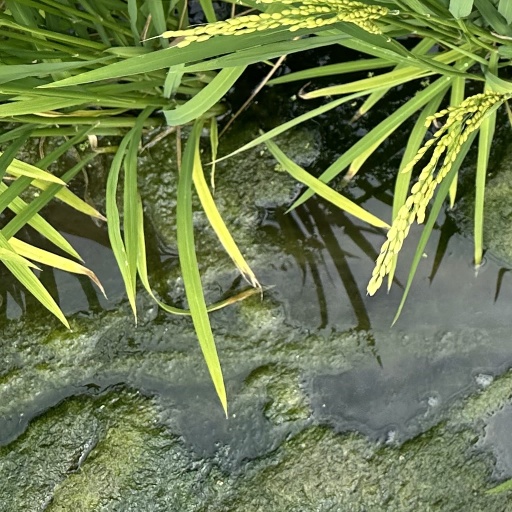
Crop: rice